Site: brandenburg
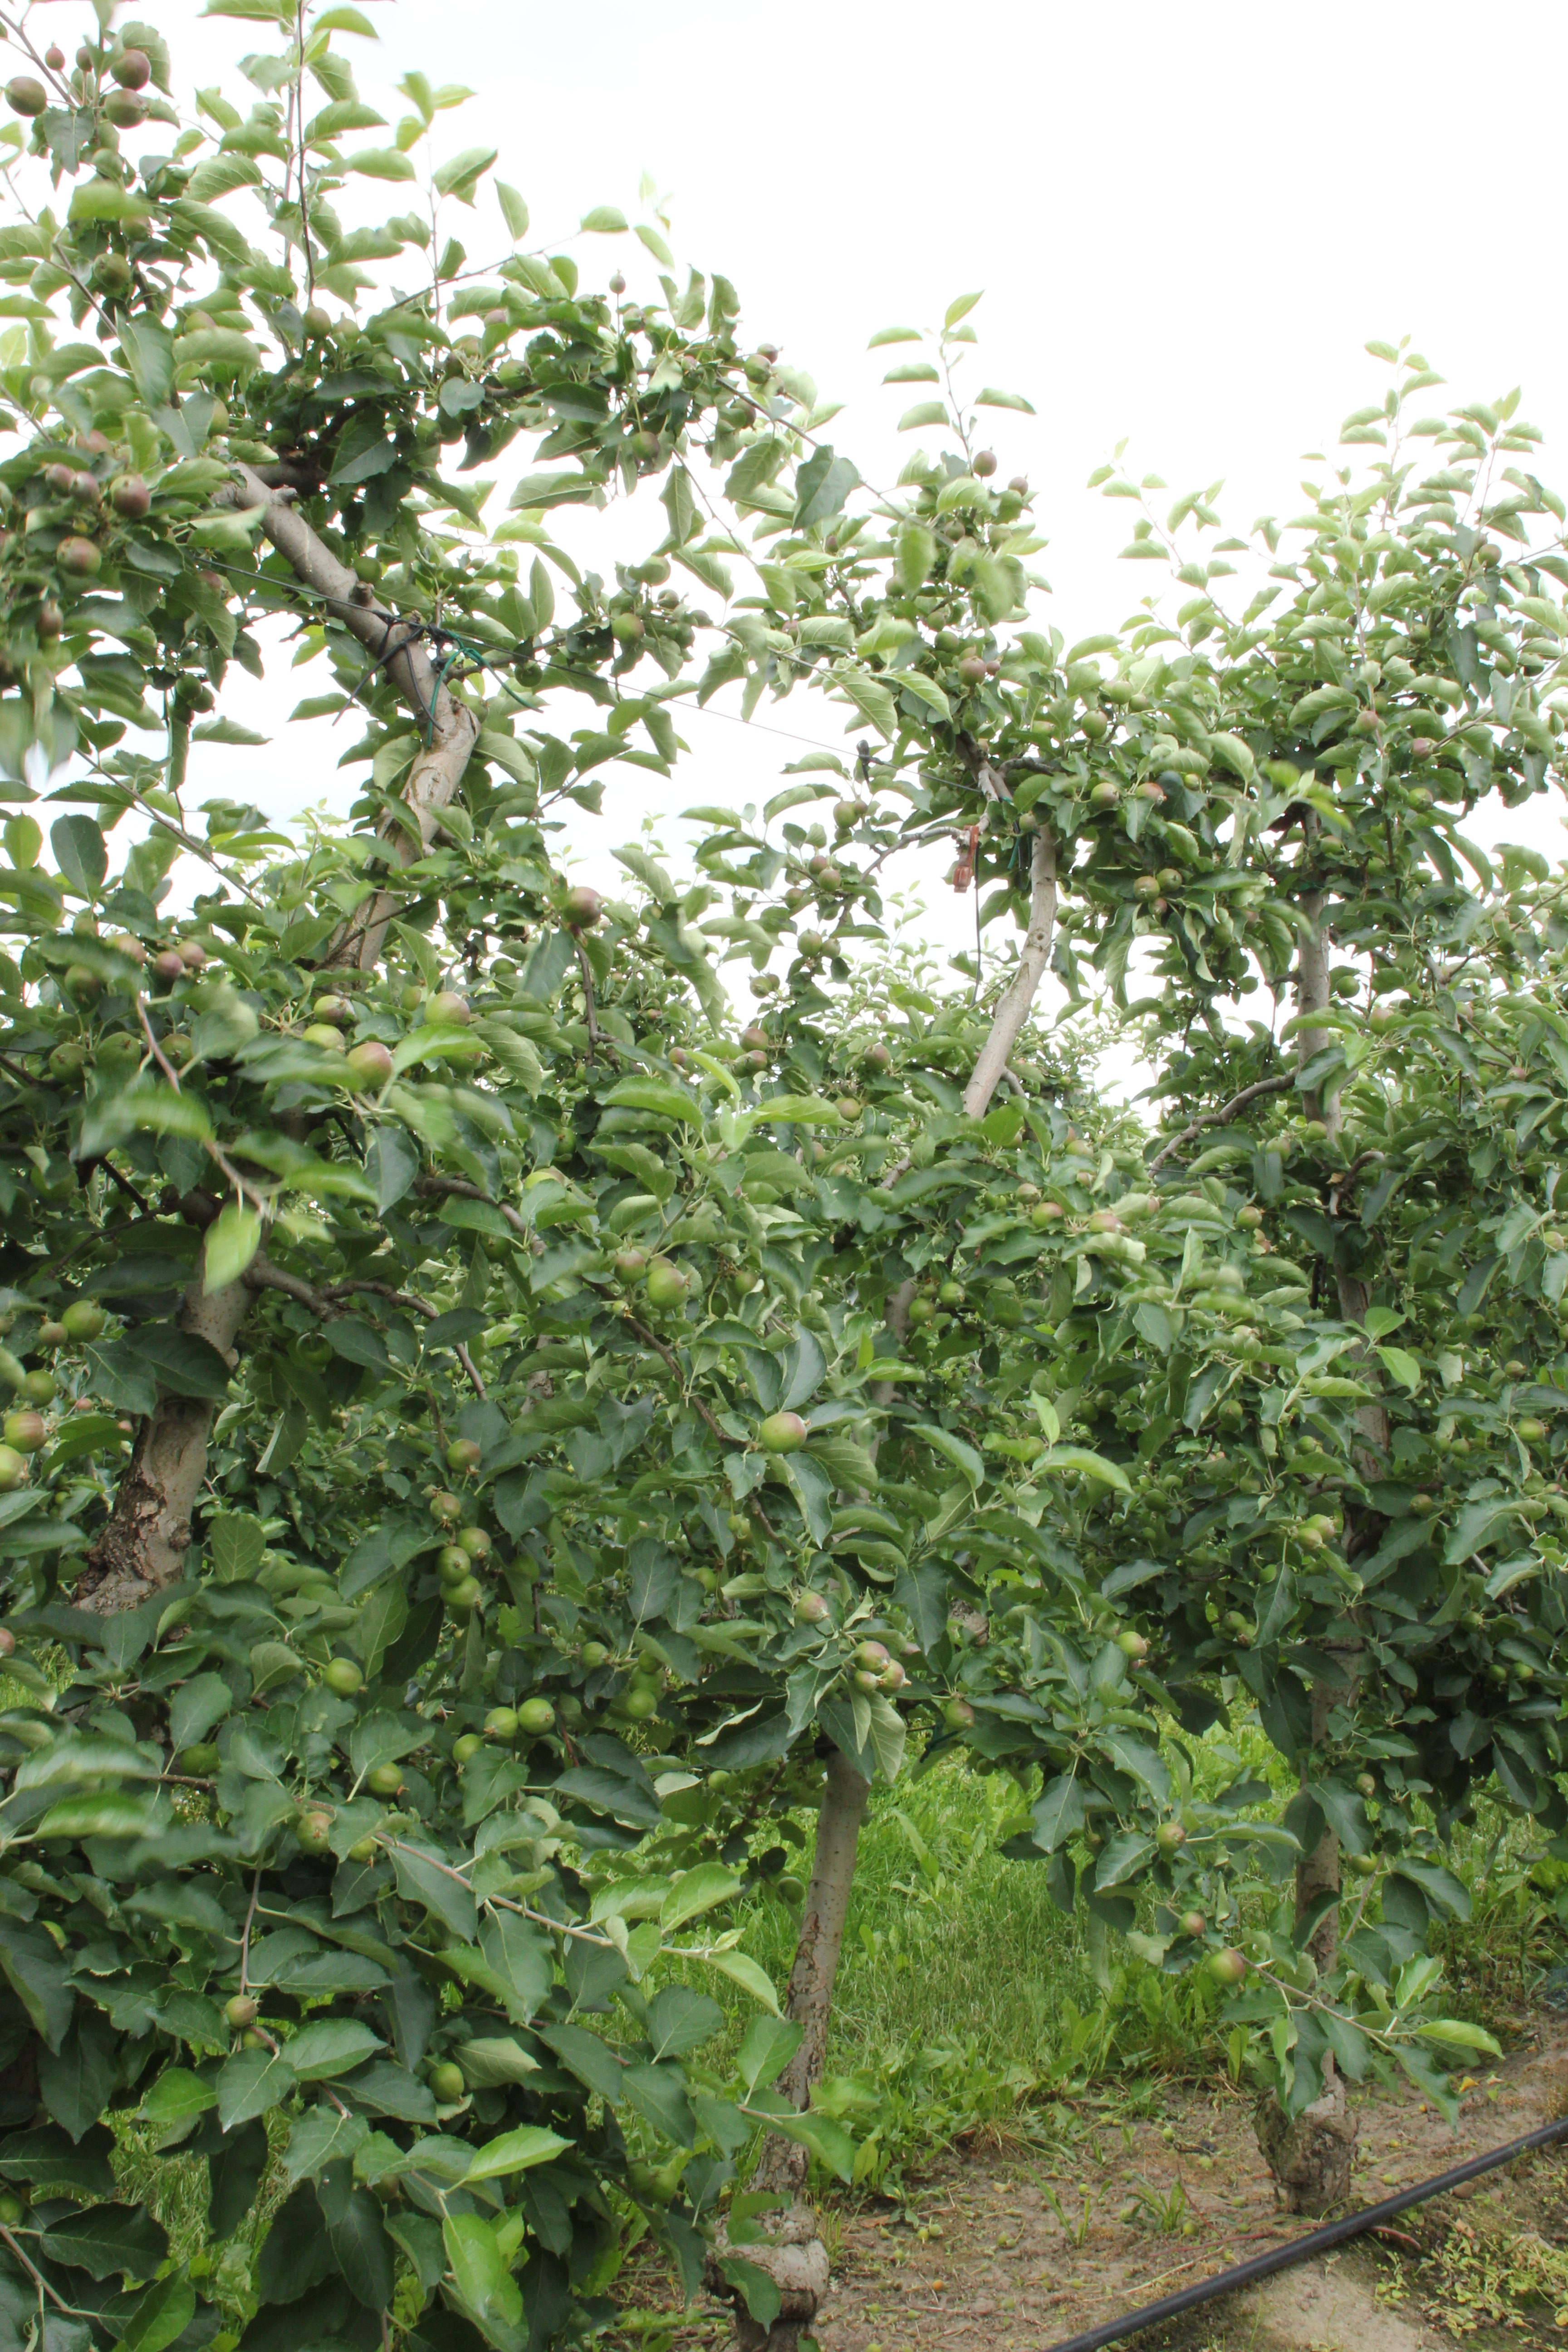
Growth stage (BBCH 73): Development of fruit